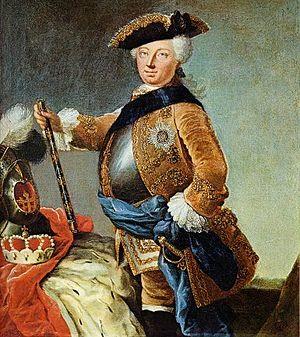
Charles-Guillaume-Frédéric est margrave de Brandebourg-Ansbach de 1723 à sa mort.